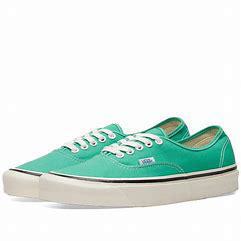
Brand: Vans
Model: Authentic 44 DX